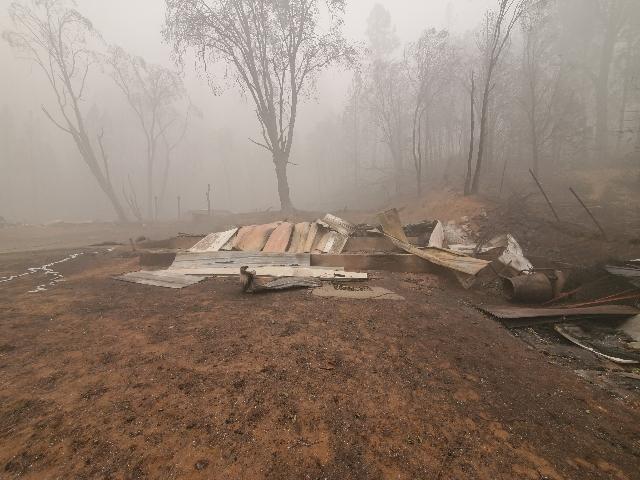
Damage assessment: destroyed